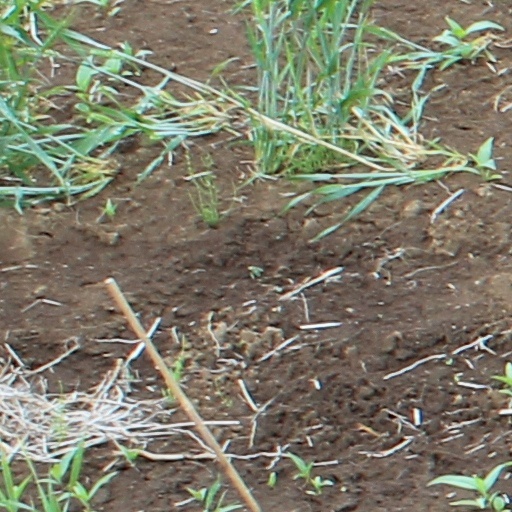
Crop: wheat